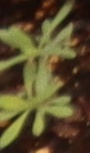
Label: Kochia